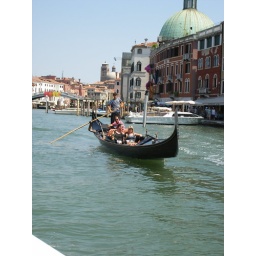
Shot from the water taxi on the way to the train station in Venice.